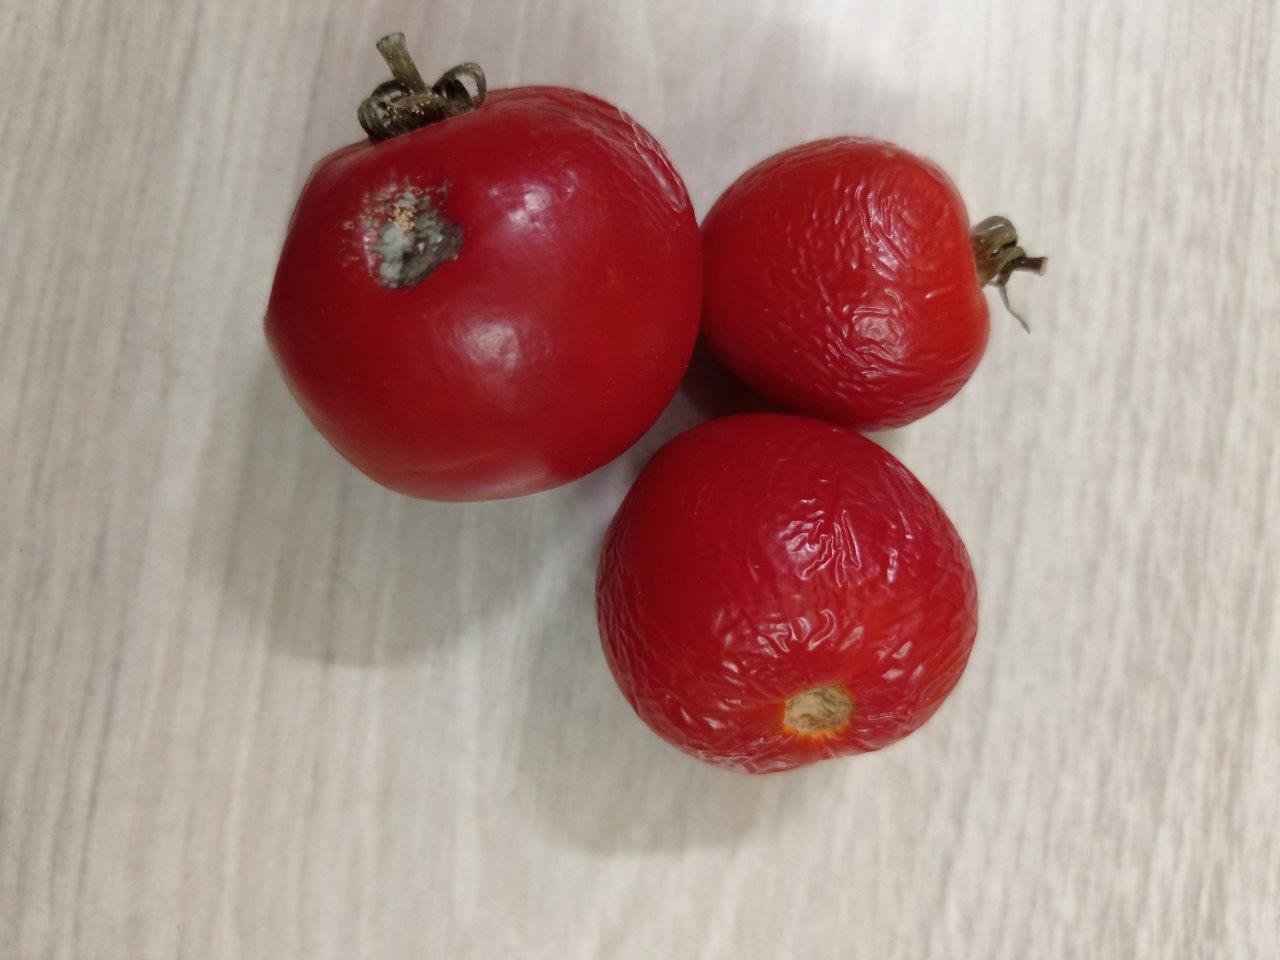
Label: Rotten